Water supply and sanitation in Mexico

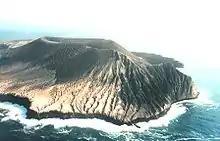
Montículo Cinerítico (front) and Bárcena (behind), volcanic cones on San Benedicto, one of the Revillagigedo Islands.Bárcena has existed only since 1952.

In pre-conquest Mesoamerica, water was a deified resource that united indigenous communities. Water was thought to have been a gift from the gods and was thus held to a high degree of respect and protection. The indigenous people performed spectacular feats of engineering, creating complex water cultivation systems that both provided water to their large populations and sustainably preserved natural resources. The Spanish approach to water stood in stark contrast to indigenous valuation of water and commitment of environmental protection. Primary sources reveal the Spaniards’ initial awe of the ingenuity and complexity of indigenous water systems, especially the construction of Tenochtitlan (now known as Mexico City), the capital city-state of the Mexica empire that was built in the center of an enormous lake.